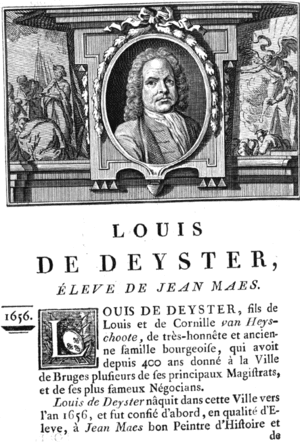
La vie des peintres flamands, allemands et hollandois, avec des portraits gravés en taille-douce, une indication de leurs principaux ouvrages, &amp